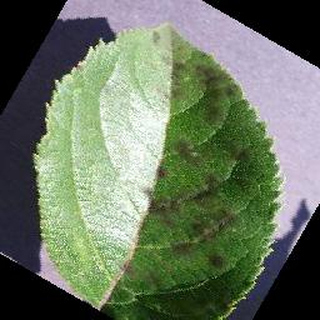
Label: apple_apple_scab